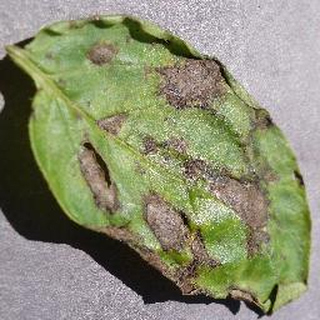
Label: potato_early_blight